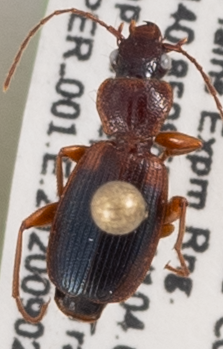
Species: Cymindis planipennis
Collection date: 2020-09-02
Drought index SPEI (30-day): -1.77
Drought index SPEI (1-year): -0.9
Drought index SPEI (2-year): -0.2